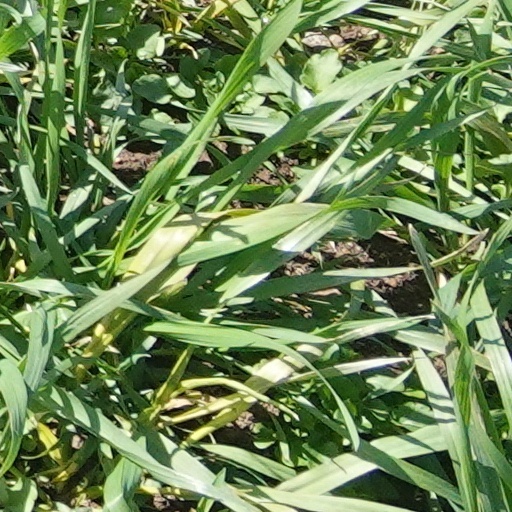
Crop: wheat